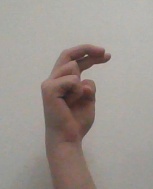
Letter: zay